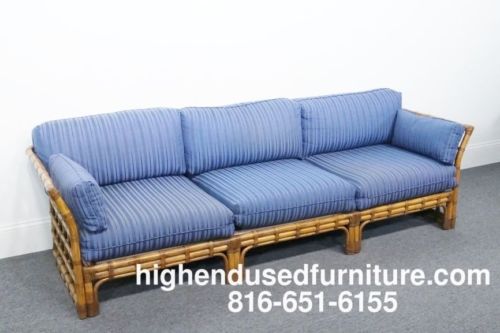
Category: sofa